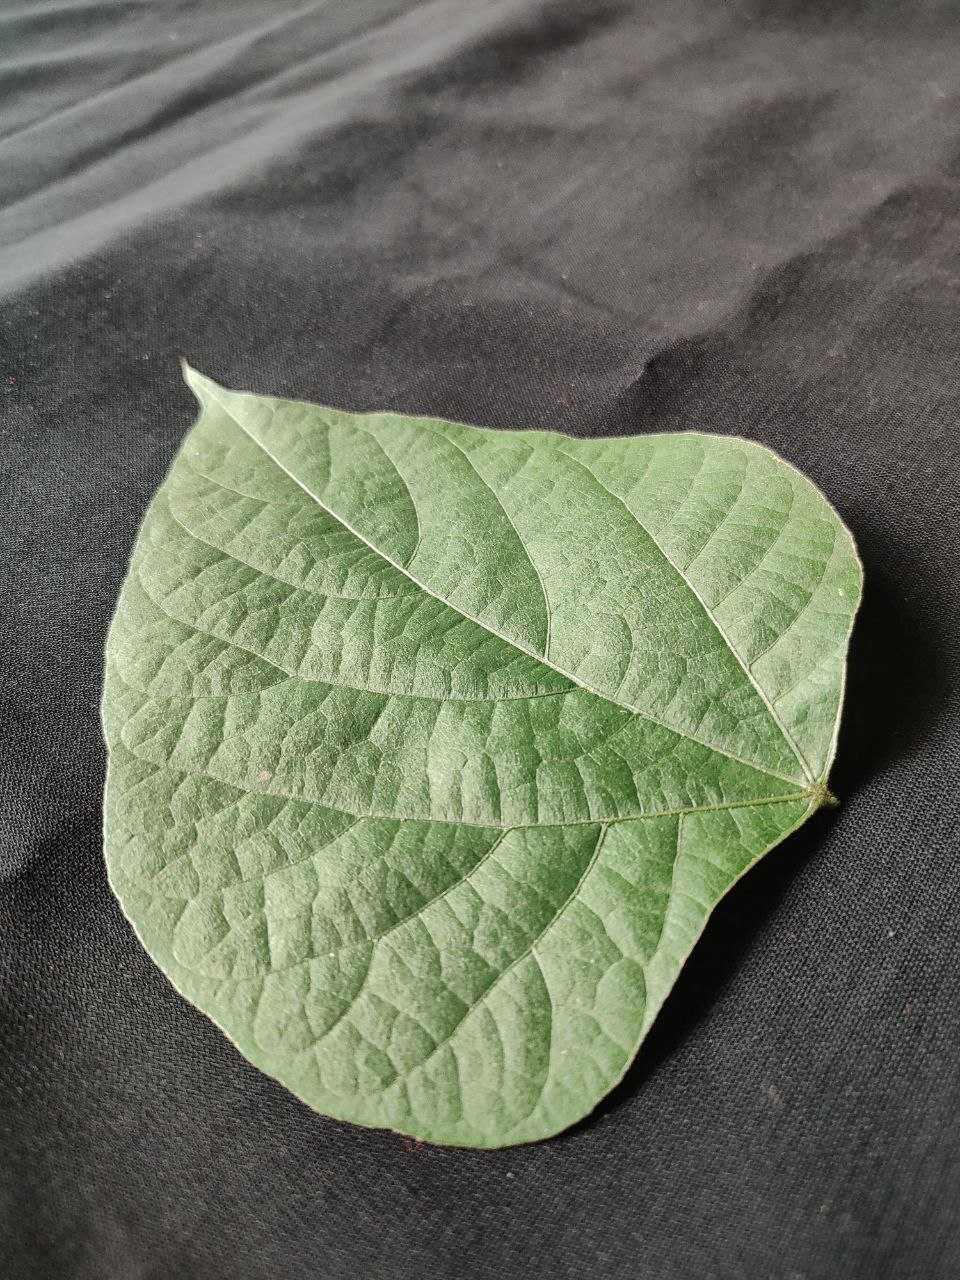
Crop: bean
Leaf condition: Fresh Leaf